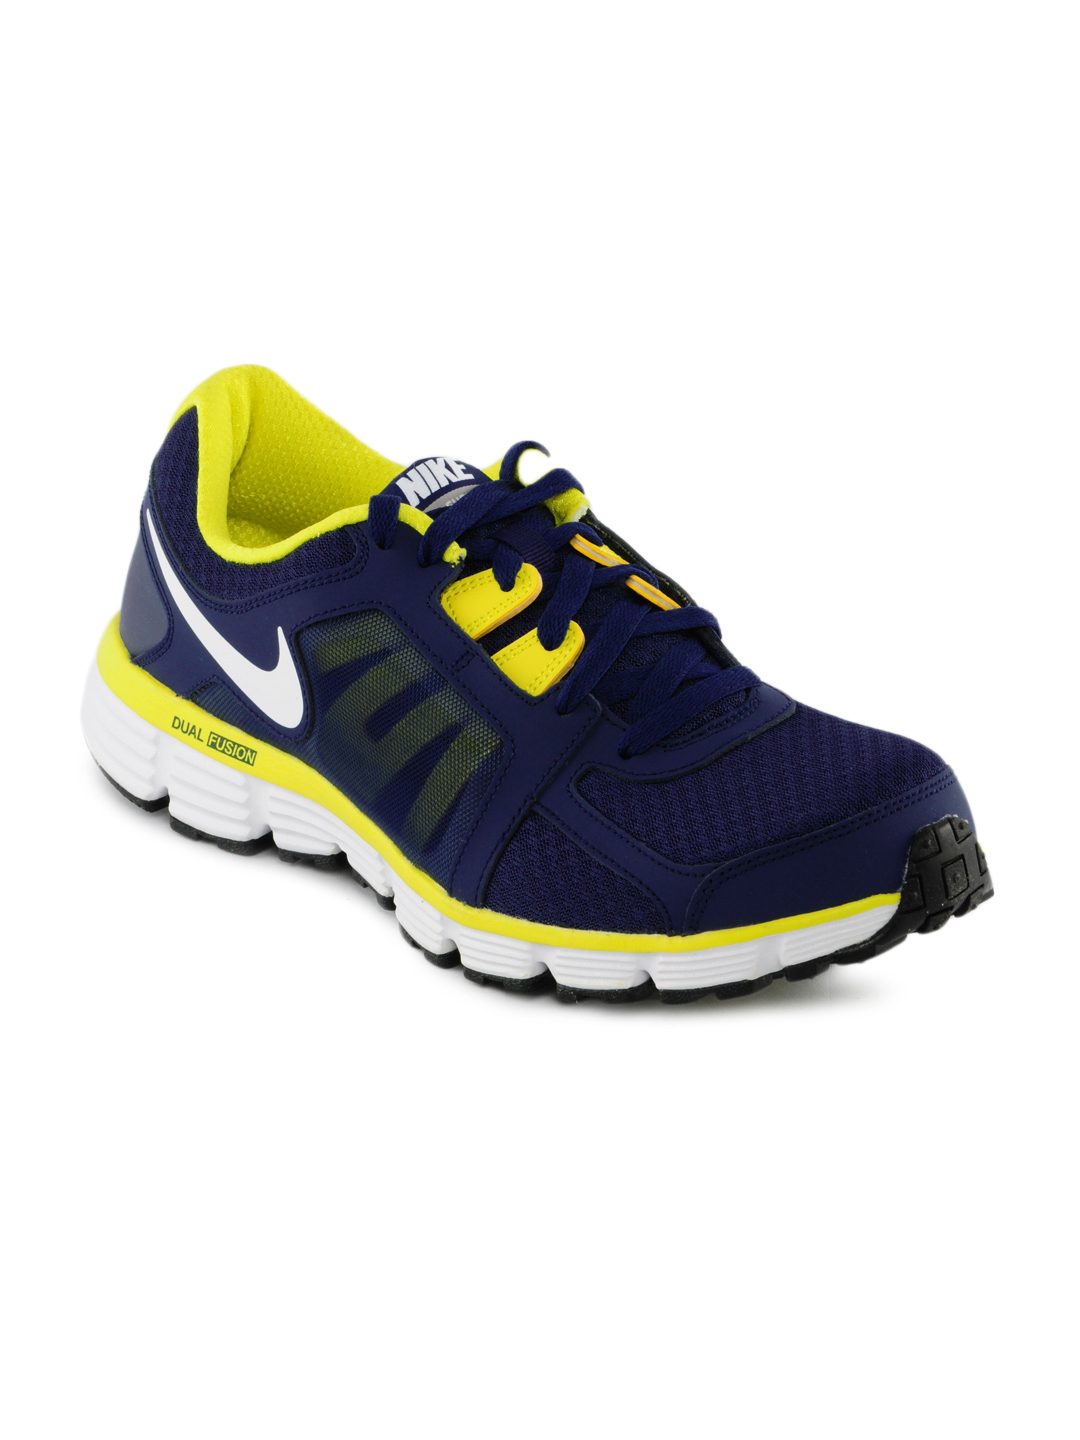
Nike Men Nike Dual Fusion  Navy Blue Sports Shoes
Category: Footwear / Shoes / Sports Shoes
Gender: Men
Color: Navy Blue
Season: Summer 2012
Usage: Sports